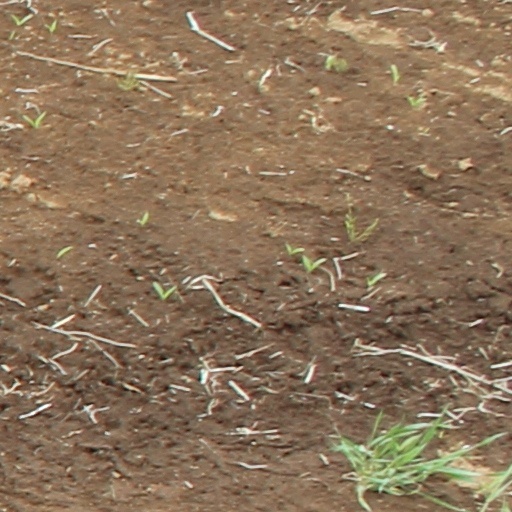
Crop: wheat